Shawn Gore

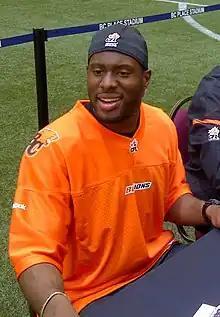
Gore in 2012

Shawn Vere Gore (born April 12, 1987), is a retired professional Canadian football wide receiver. Gore spent the majority of his professional career playing for the BC Lions of the Canadian Football League. He was drafted tenth overall by the Lions in the 2010 CFL Draft, but signed with the Green Bay Packers of the National Football League on the day after the draft as a free agent. He played college football for the Bishop's Gaiters, and high school football for the Newtonbrook North Stars.